Huntsville, Alabama

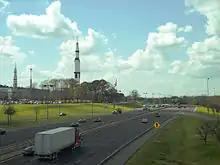
The Saturn V replica at the US Space and Rocket Center stands as a prominent landmark near mile 15 on Interstate 565.

There are more than 60 parks within the city limits of Huntsville. In 2013, for the fifth time in seven years, Huntsville was named a 'Playful City USA' by KaBOOM! for their efforts to provide a variety of play opportunities for children that included after school programs and parks within walking distance of home.